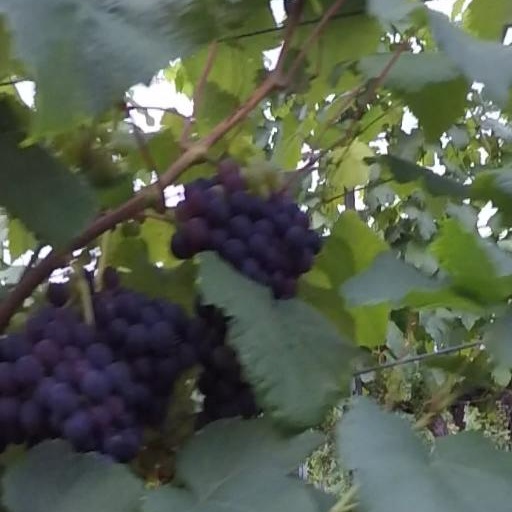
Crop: grape